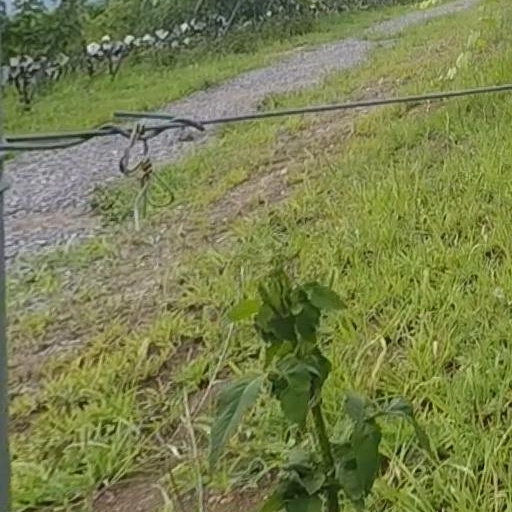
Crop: grape